Narrow-gauge railways in Canada

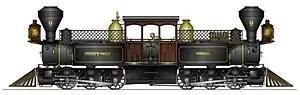
An artist's rendition of a Fairlie locomotive owned by the Toronto and Nipissing Railway.

In Ontario, the Toronto, Grey and Bruce Railway (TG&BR) and the Toronto and Nipissing Railway (T&NR), were the first public passenger carrying narrow-gauge railways on the continent of North America, coming into service in the summer of 1871. The gauge of was chosen on the recommendation of Carl Abraham Pihl, Chief Engineer of the Norwegian State Railways, who had adopted this gauge in Norway in the early 1860s. Sir Charles Fox, engineer and constructor of the Crystal Palace at the Great Exhibition of 1851 in London’s Hyde Park, was largely responsible for adoption of the gauge throughout the former British Empire and Colonies, it becoming commonly known as the ‘Colonial’ gauge. The objective of the Toronto, Grey and Bruce Railway and the Toronto and Nipissing Railway was to open up the bush country north of Toronto to settlement and commerce. The lines were first surveyed by John Edward Boyd of Saint John, New Brunswick, who, as Railway Engineer of that colony in the 1860s, had advocated the construction of the New Brunswick Railway on the gauge of 3 ft 6 in. Boyd later became the Chief Engineer of the narrow-gauge Prince Edward Island Railway. The chief Engineer of both the Toronto, Grey and Bruce Railway and the Toronto and Nipissing Railway was Edmund Wragge, a former pupil and associate of Sir Charles Fox. Wragge returned to Britain between 1895 and 1905 and was honoured by the award of the Telford Gold Medal of the Institution of Civil Engineers for his work on the approach to and construction of the London (Marylebone) terminus of the Great Central Railway. The Ontario lines were of substantial length, over in aggregate, and both were built with the objective of connecting with a future Pacific railway, at Lake Nipissing in the case of the T&NR, and via steamers to the Lakehead in the case of the TG&BR. Only the latter was achieved. Although independent of each other financially, they were promoted and engineered by the same men and were in fact connected by a short length of third rail in the Toronto waterfront trackage of the Grand Trunk Railway. These Ontario railways attempted several innovations in addition to the adoption of the narrow gauge: the use of Clark’s six wheel radial axles for longer stock – a complete failure and never used; the use of four wheel boxcars for economy and flexibility – not entirely successful; the use of large Fairlie articulated 0-6-6-0 freight locomotives (see illustration) – found very powerful and useful initially, but heavy on maintenance and not pursued further; and the early use of powerful Avonside Engine Company 4-6-0 and Baldwin Locomotive Works 2-8-0 locomotives for freight haulage – very successful engines which remained in service with the Canadian Pacific Railway after gauge standardization. Initially very successful in stimulating trade, the two railways had difficulty carrying all the traffic offered in the early 1870s. Then, after they had bought large numbers of additional freight locomotives and boxcars, the traffic fell off due to the economic depression of the mid-1870s and was insufficient to support the heavy financial burden of the capital invested. A case of ‘too much, too late’. Like all smaller railways in central Canada in the early 1880s their financial difficulties made them vulnerable in the battle for feeder routes and traffic between the Grand Trunk Railway and the Canadian Pacific Railway (CPR). The Toronto and Nipissing Railway was amalgamated into the Midland Railway of Canada in 1881 and made standard gauge as part of the Midland's plan to obtain direct access to Toronto; later the whole enterprise was absorbed by the Grand Trunk Railway. The Toronto, Grey and Bruce Railway was first acquired by the Grand Trunk Railway which converted it to standard gauge in 1881, but following its own financial embarrassment it was forced to cede control to the Ontario and Quebec Railway a proxy for the Canadian Pacific Railway. Much of the trackage has been abandoned and lifted but some remains in service. of the T&NR from Toronto to Stouffville carries GO Transit commuter trains and a further from Stouffville to Uxbridge, Ontario, is operated as a tourist line by the York Durham Heritage Railway. of the TG&BR from Toronto to Bolton, Ontario, carries CPR freight trains, and about from Melville Junction to Orangeville is operated by the Orangeville-Brampton Railway. Another tourist line, the Portage Flyer, operates at the Muskoka Heritage Place museum complex in Huntsville, and runs on of narrow-gauge track.